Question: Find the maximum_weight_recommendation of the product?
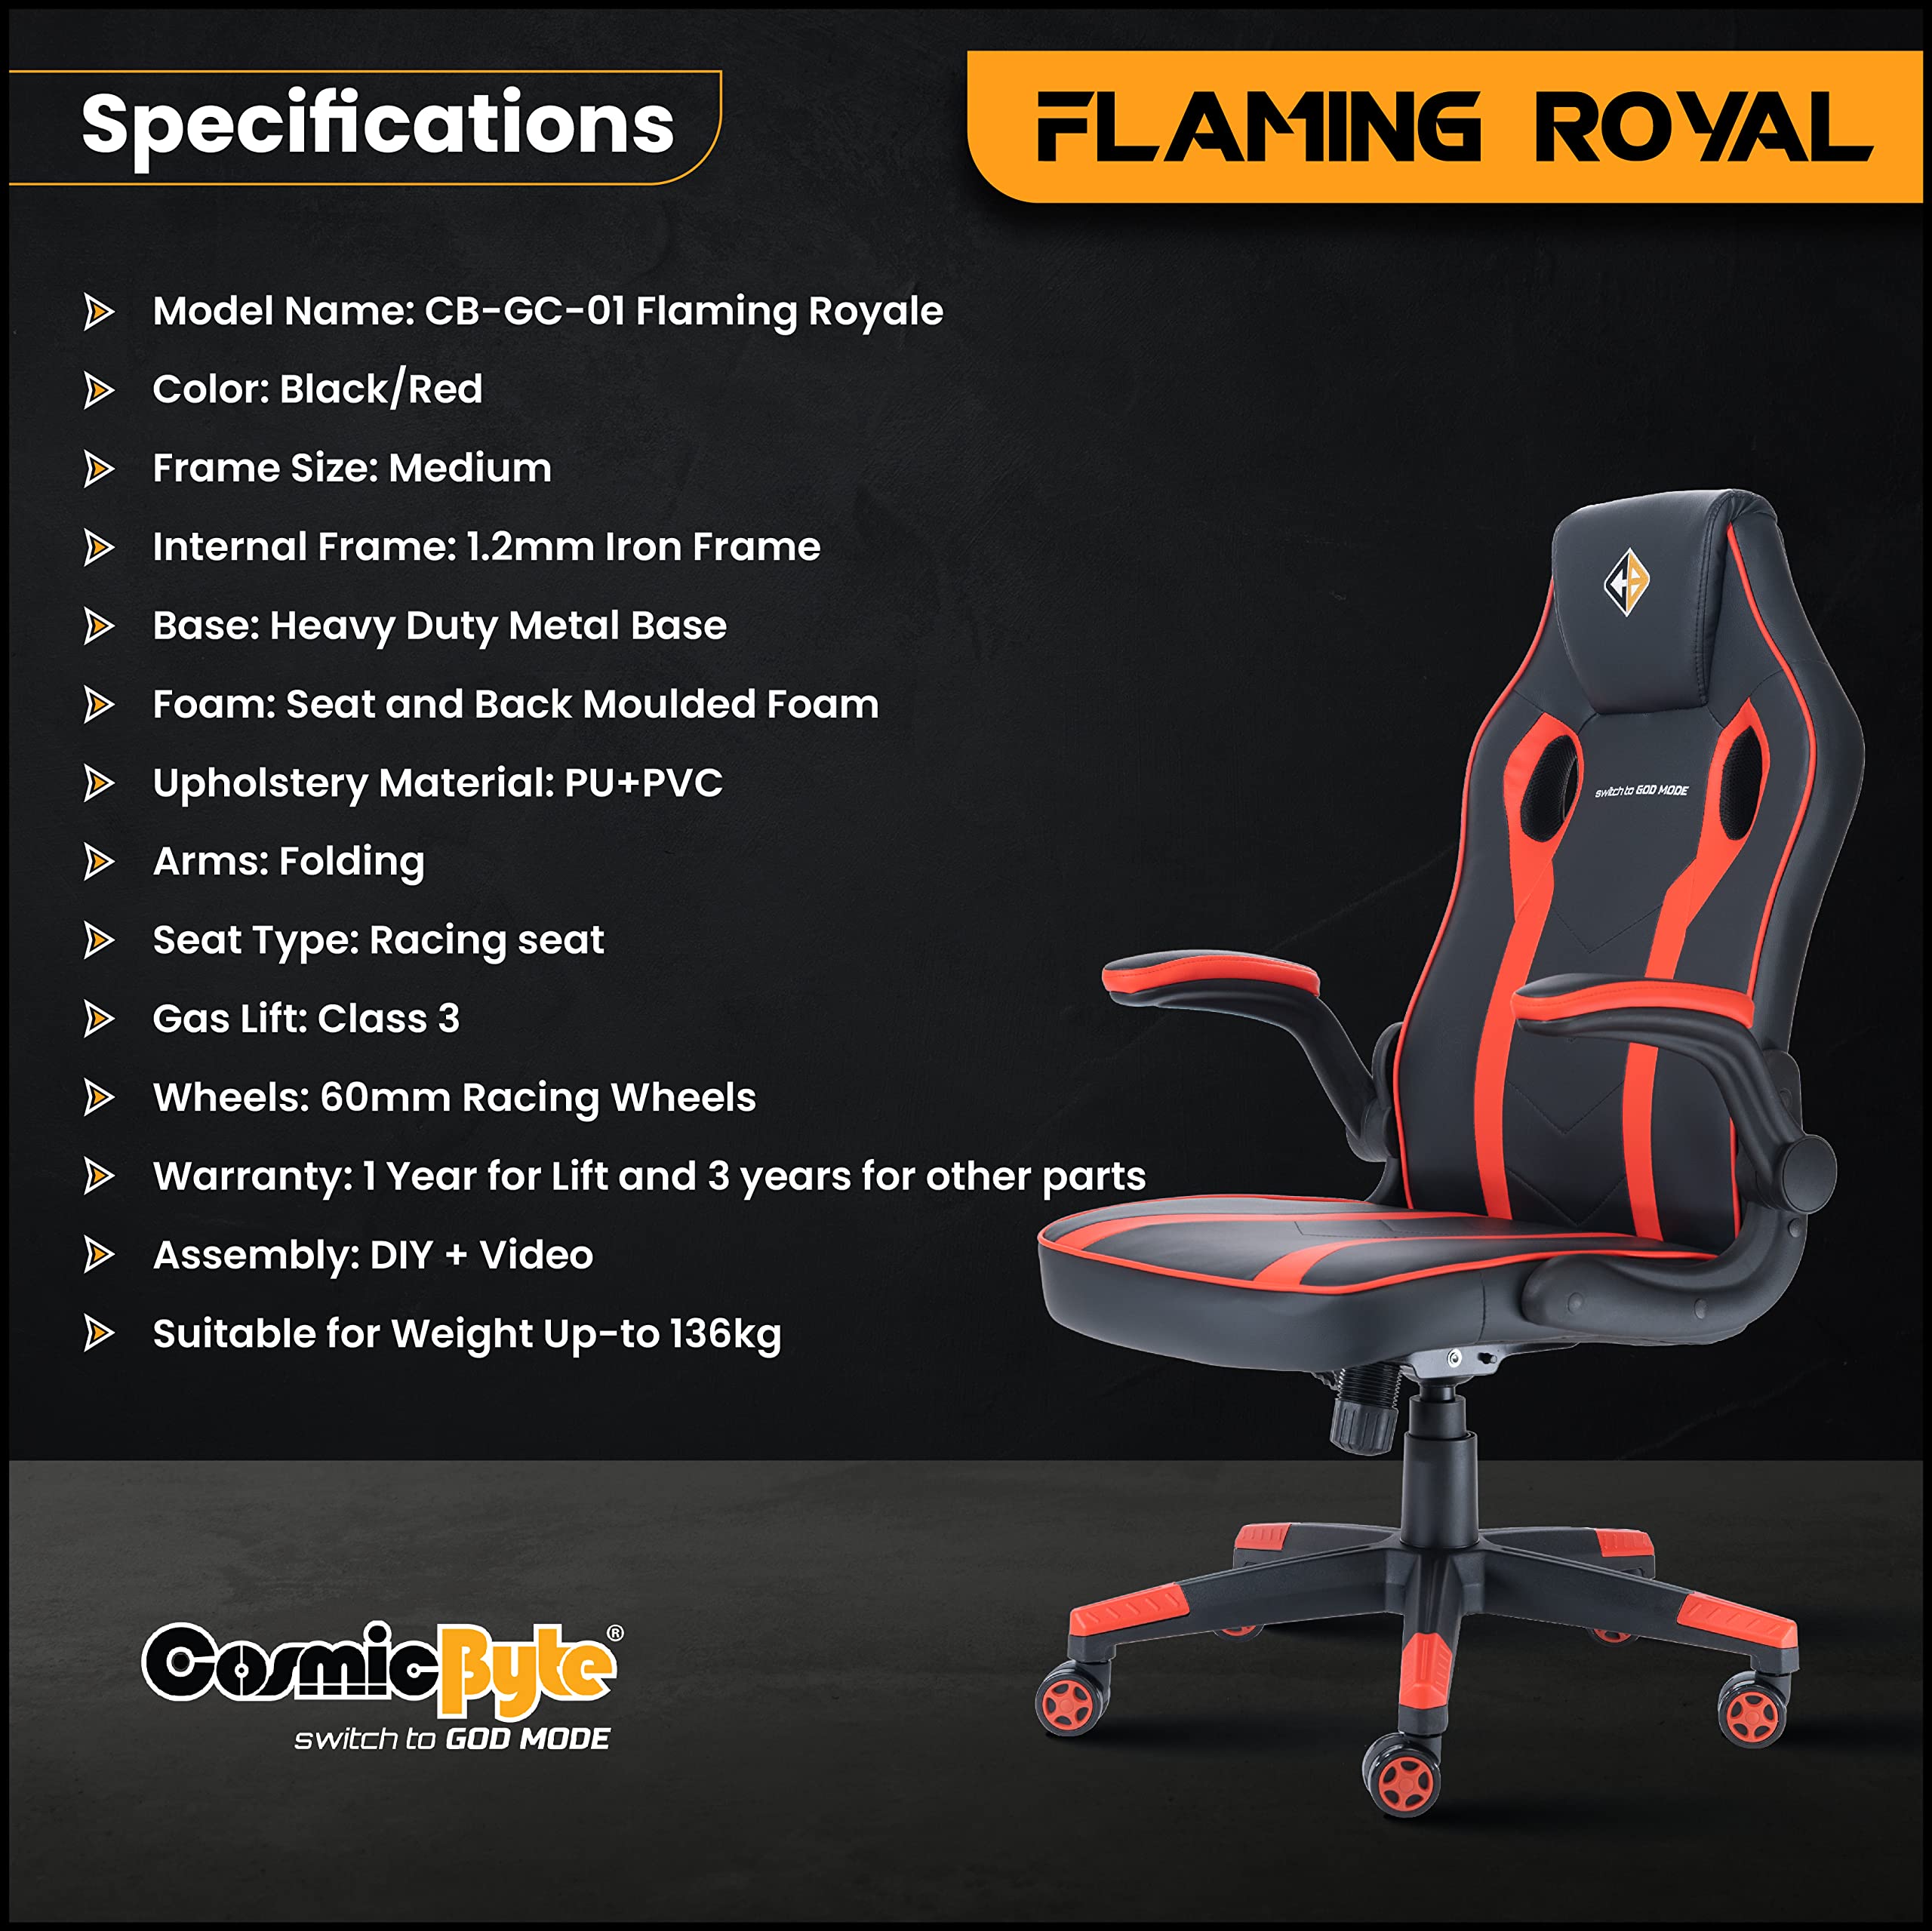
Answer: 136 kilogram